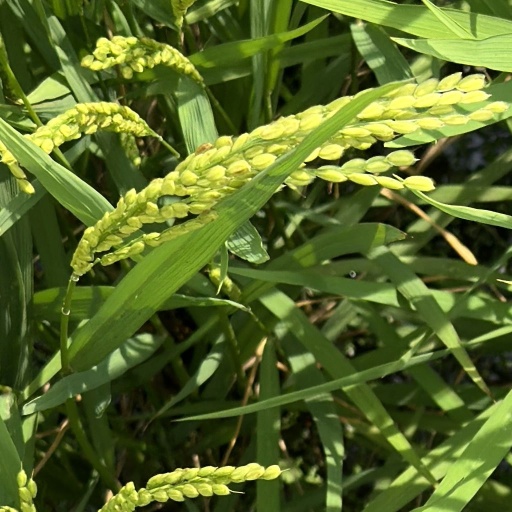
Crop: rice